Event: Nepal Earthquake
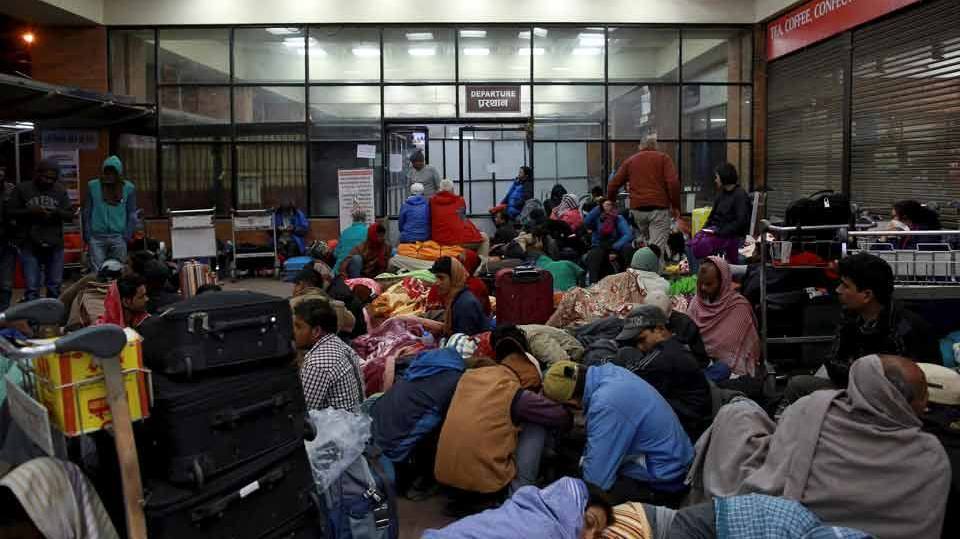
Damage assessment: no_damage